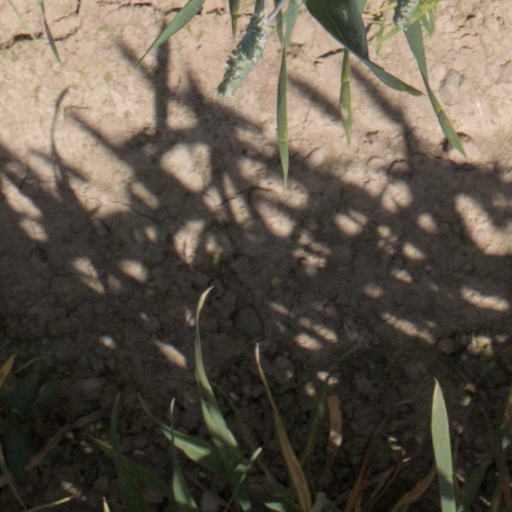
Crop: wheat